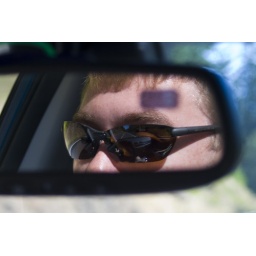
I was attempting to get the reflection of the road and car in his sunglasses.